Mitsudomoe (manga)

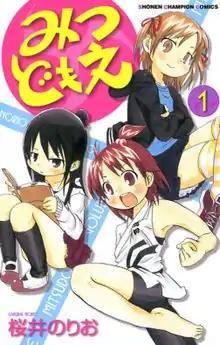
Cover of "Mitsudomoe" first volume as published by Akita Shoten featuring Mitsuba, Futaba, and Hitoha Marui

is a Japanese gag manga series by manga artist Norio Sakurai about the adventures of the Marui triplets in sixth grade and their newly hired teacher Satoshi Yabe as he deals with his new class. The series was first serialized in "Weekly Shōnen Champion" in 2006 before moving to "Bessatsu Shōnen Champion" in 2012. Akita Shoten has published the series in both of their magazines. The series follows the everyday life of three sisters, their classmates, and their unfortunate teacher.